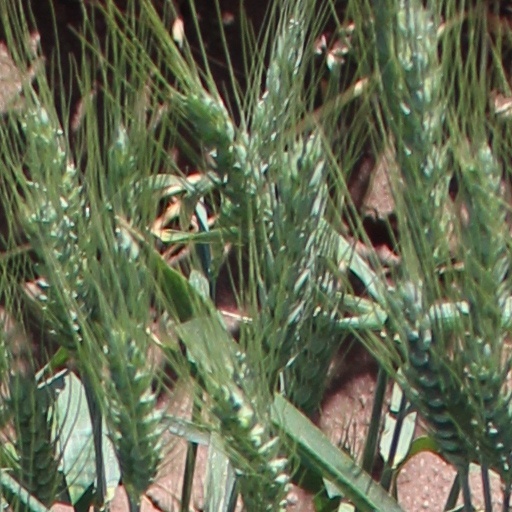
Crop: wheat